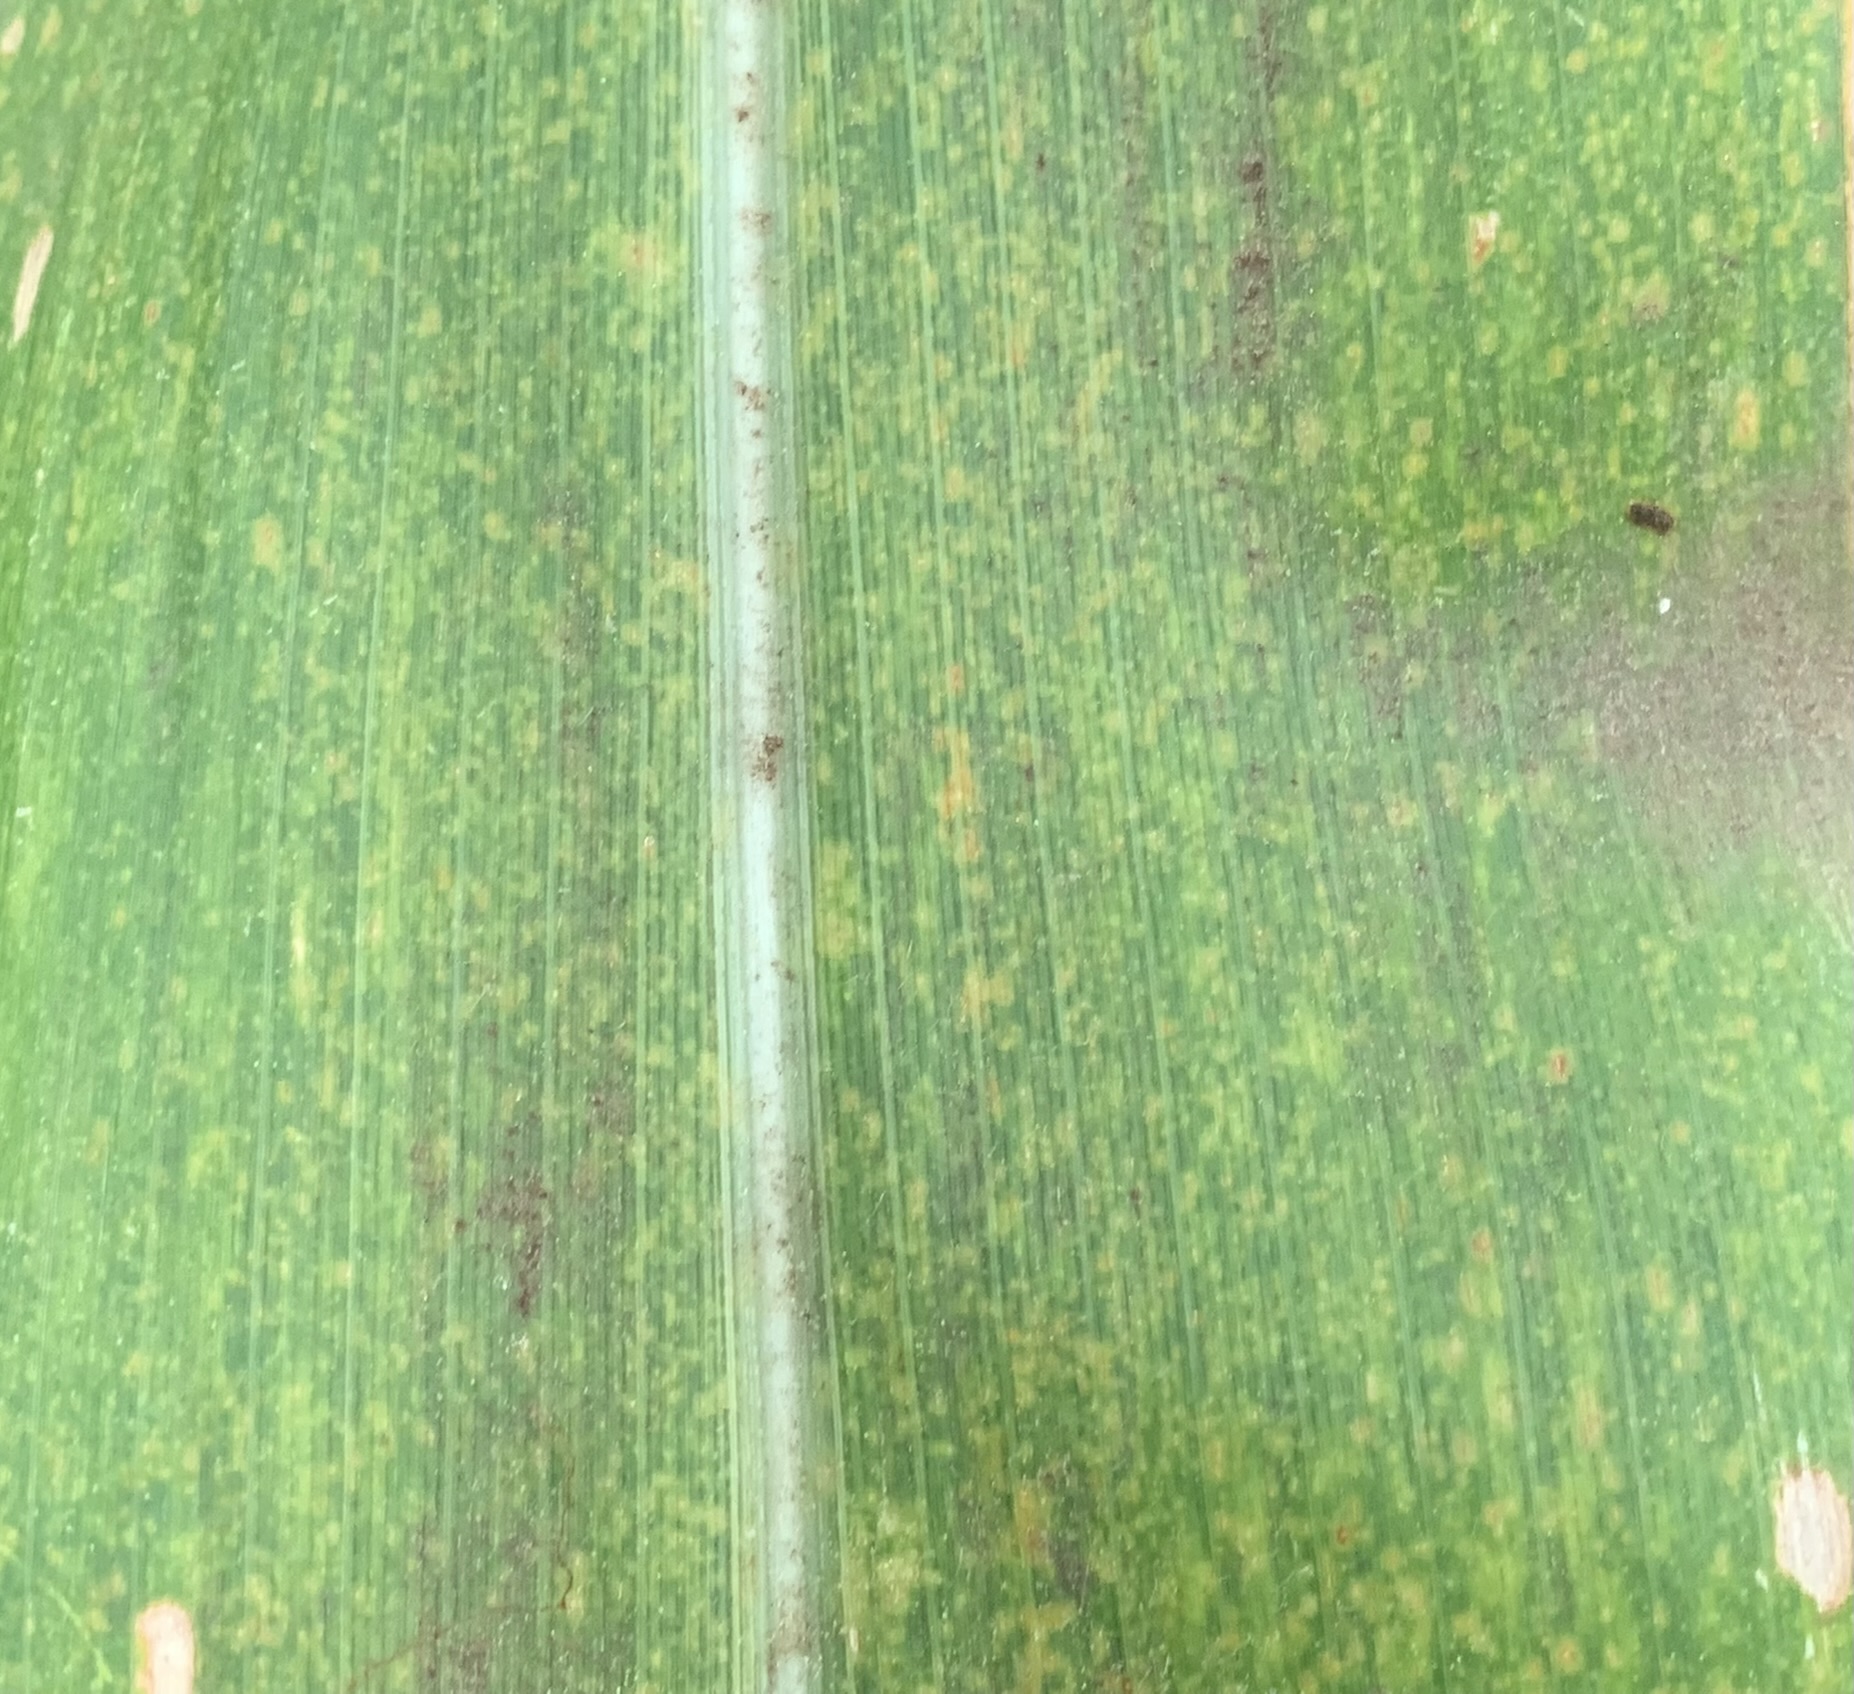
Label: MLN